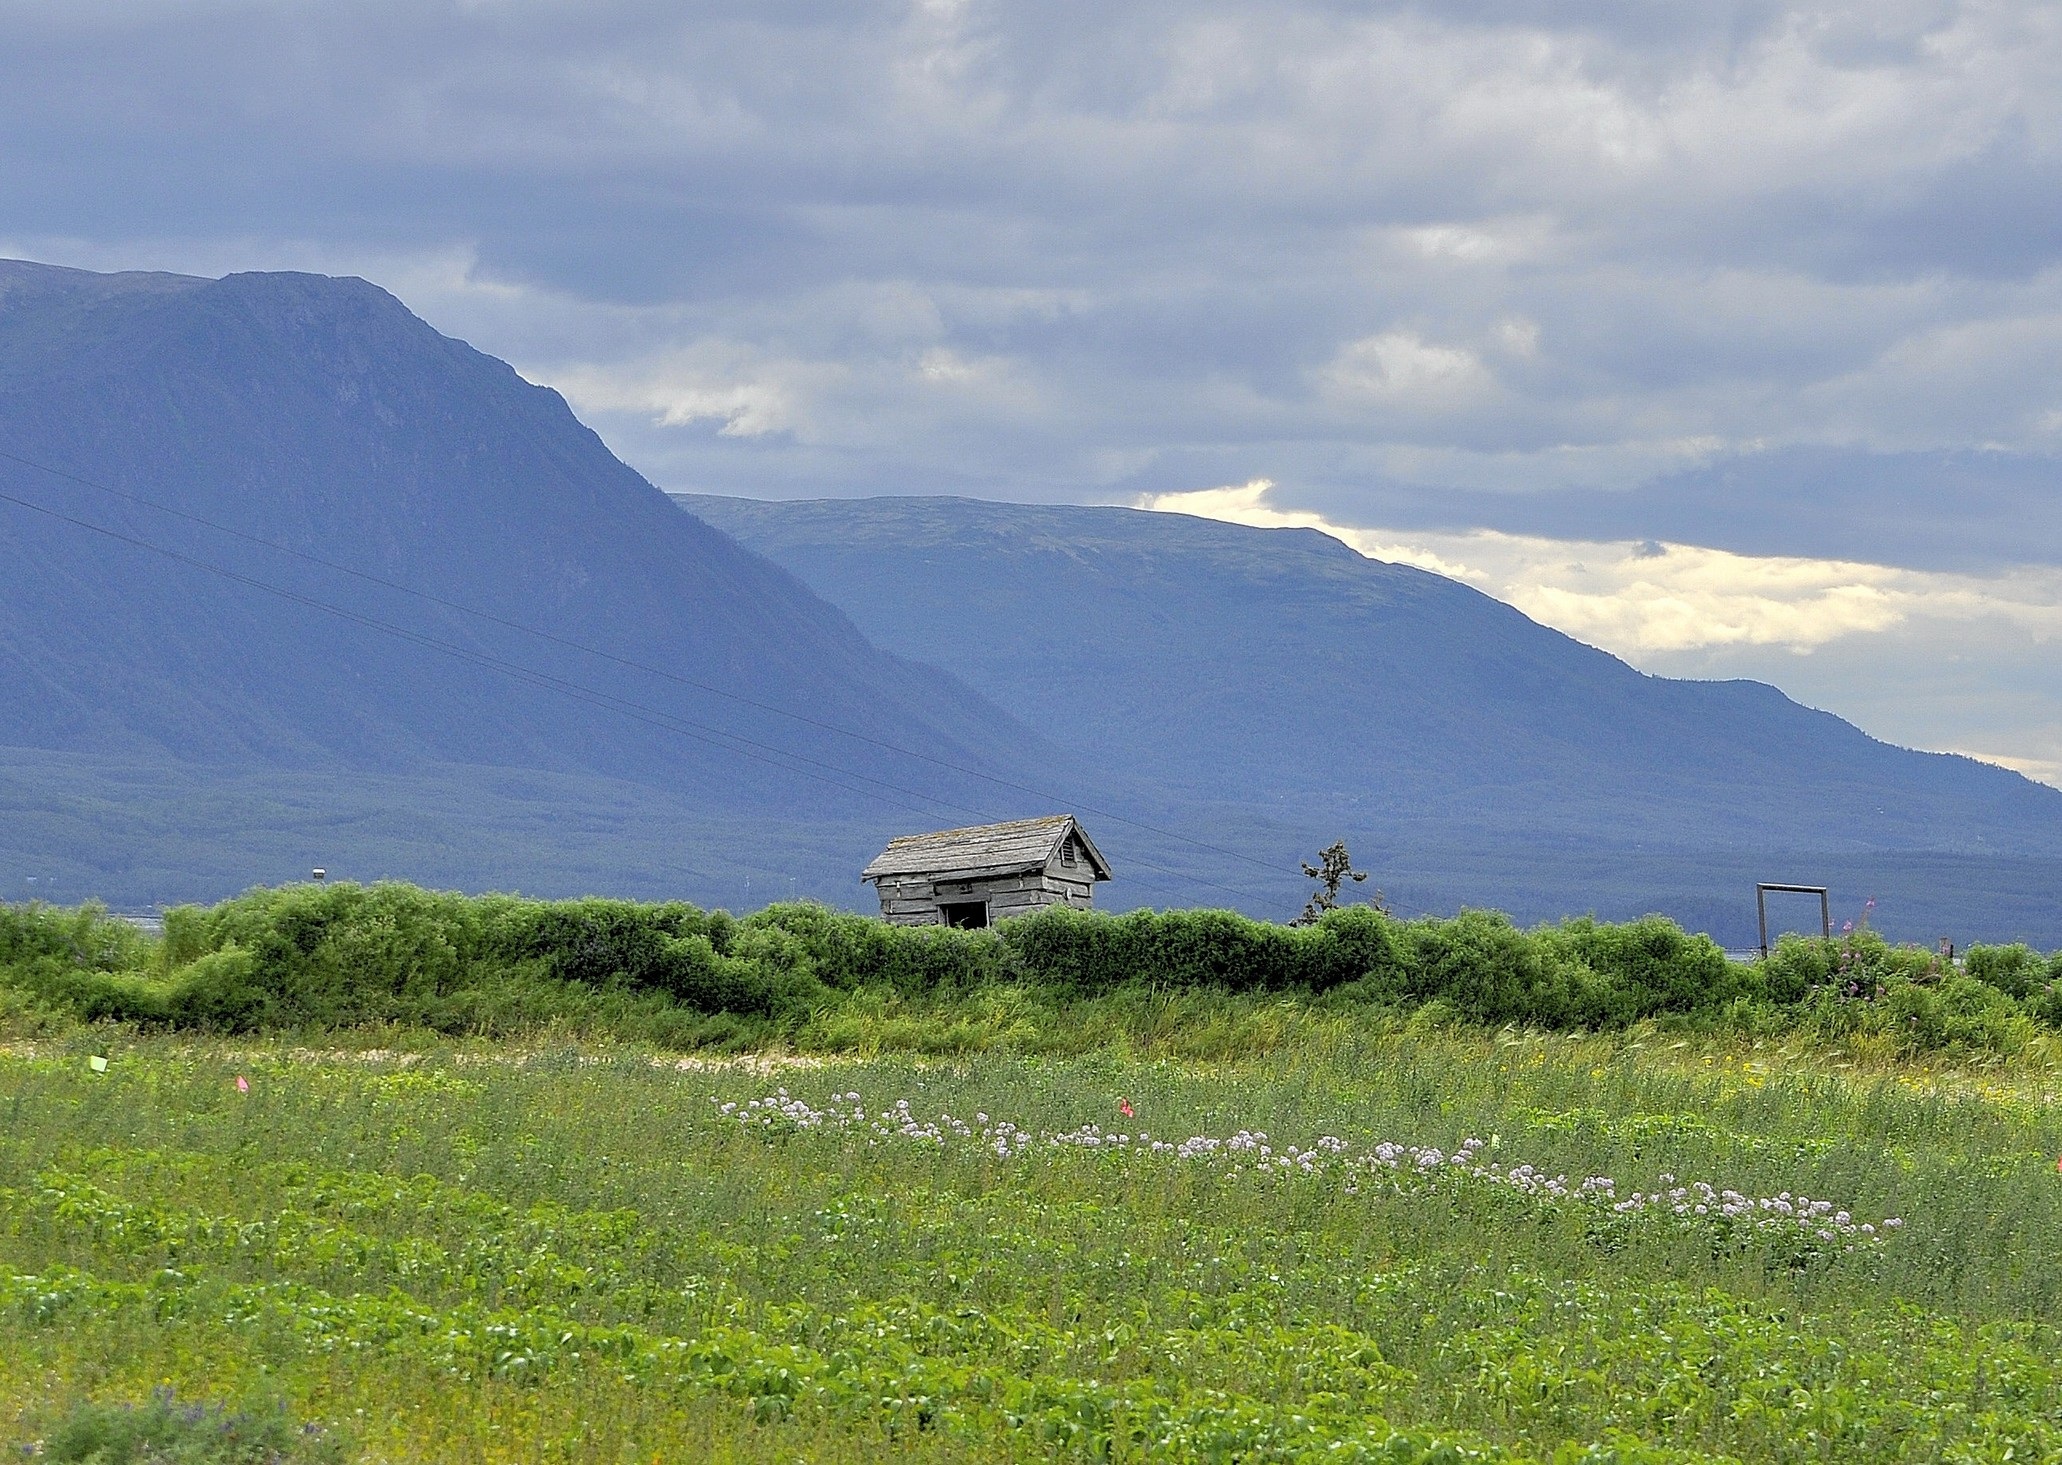
landscape, sea, coast, nature, grass, outdoor, wilderness, mountain, cloud, field, meadow, prairie, hill, lake, view, valley, land, mountain range, shack, wild, environment, scenic, pasture, natural, scenery, highland, ridge, plain, alps, grassland, plateau, fell, habitat, alaska, loch, ecosystem, palmer, steppe, rural area, landform, natural environment, geographical feature, mountainous landforms, matanuska